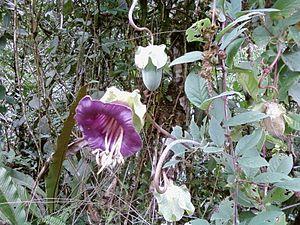
Cobée grimpante, Pérou (région du Machu Pichu)